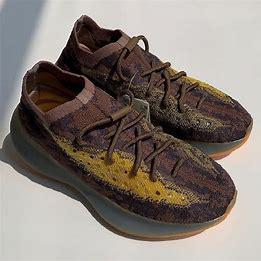
Brand: Adidas
Model: Yeezy Boost 380